Johann Martin von Elmpt

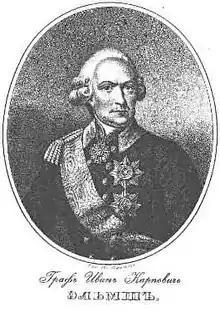

Johann Martin Reichsgraf von Elmpt (tr. ; 1725) was a military officer of the Russian Empire. A German nobleman who entered the Russian service after first serving in France, he went on to command troops in many of the Empire's wars during the reign of Catherine the Great.